Hose coupling

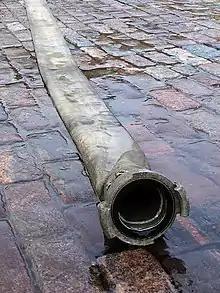
Finnish firehose

Hose link is a 1/4-turn bayonet-mount garden hose connection, which uses an o-ring to o-ring seal. It was designed by Hoselink, Pty, Ltd., Australia, and patented in 1998. It is popular in Australia, with limited distribution in the UK and the US, where it is distributed by Dayco Products, Inc.